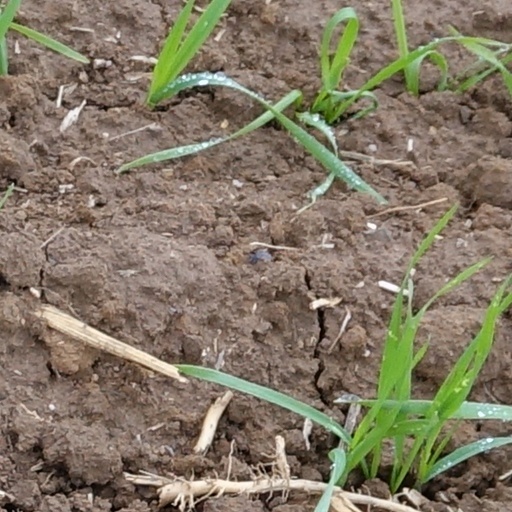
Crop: wheat